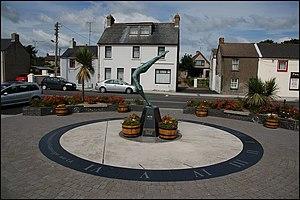
Blackrock est une localité balnéaire située juste au sud de Dundalk, dans le comté de Louth, en Irlande.